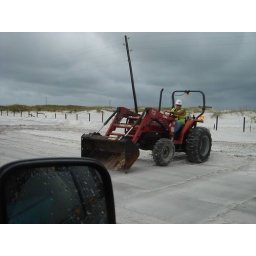
white sand on highway 98 in Destin FL